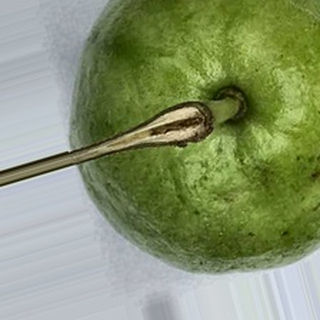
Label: healthy_guava